St. Lawrence Seminary High School

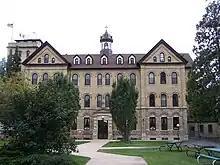
Laurentianum

Disaster struck the friary and college on Christmas night, 1868 when a fire started in the sacristy after everyone was asleep. The entire building, with the exception of part of the parish church, burned to the ground. For a second time, the School Sisters of Notre Dame rescued the friars by allowing them the use of their convent. The sisters moved into a recently vacated farmhouse next to their property. All but six students at the college were sent home. The six students who remained decided they wanted to join the Capuchins. Rebuilding began and, remarkably, the friary and college were ready for occupancy in August 1869. The college was known as the Little Seminary of Saint Lawrence of Brindisi.